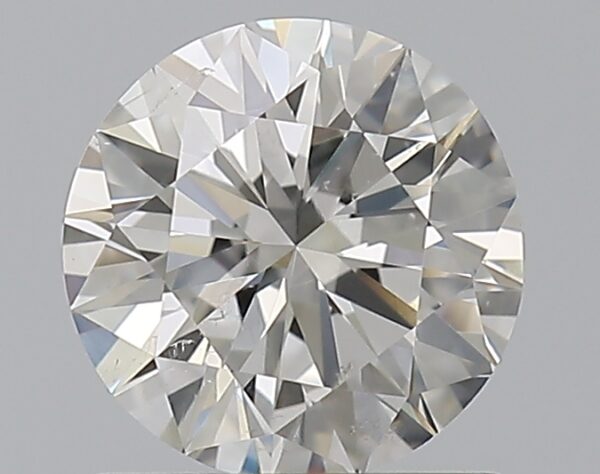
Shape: round
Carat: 0.9
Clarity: SI1
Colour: H
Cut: VG
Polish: EX
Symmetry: GD
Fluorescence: N
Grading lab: GIA
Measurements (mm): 6.11 x 6.18 x 3.79